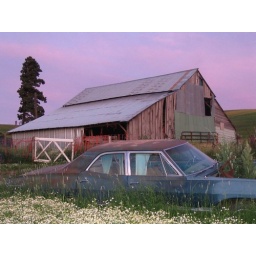
car and barn near dusk